Imperial War Museum tram stop

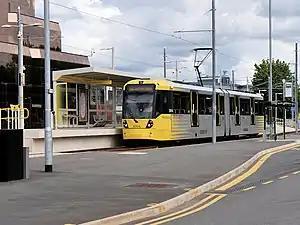
A tram at Imperial War Museum in 2020, shortly after the line's opening

Imperial War Museum is a tram stop on the Manchester Metrolink's Trafford Park Line. It is located adjacent to Trafford Wharf Road and serves Imperial War Museum North. It opened on 22 March 2020.